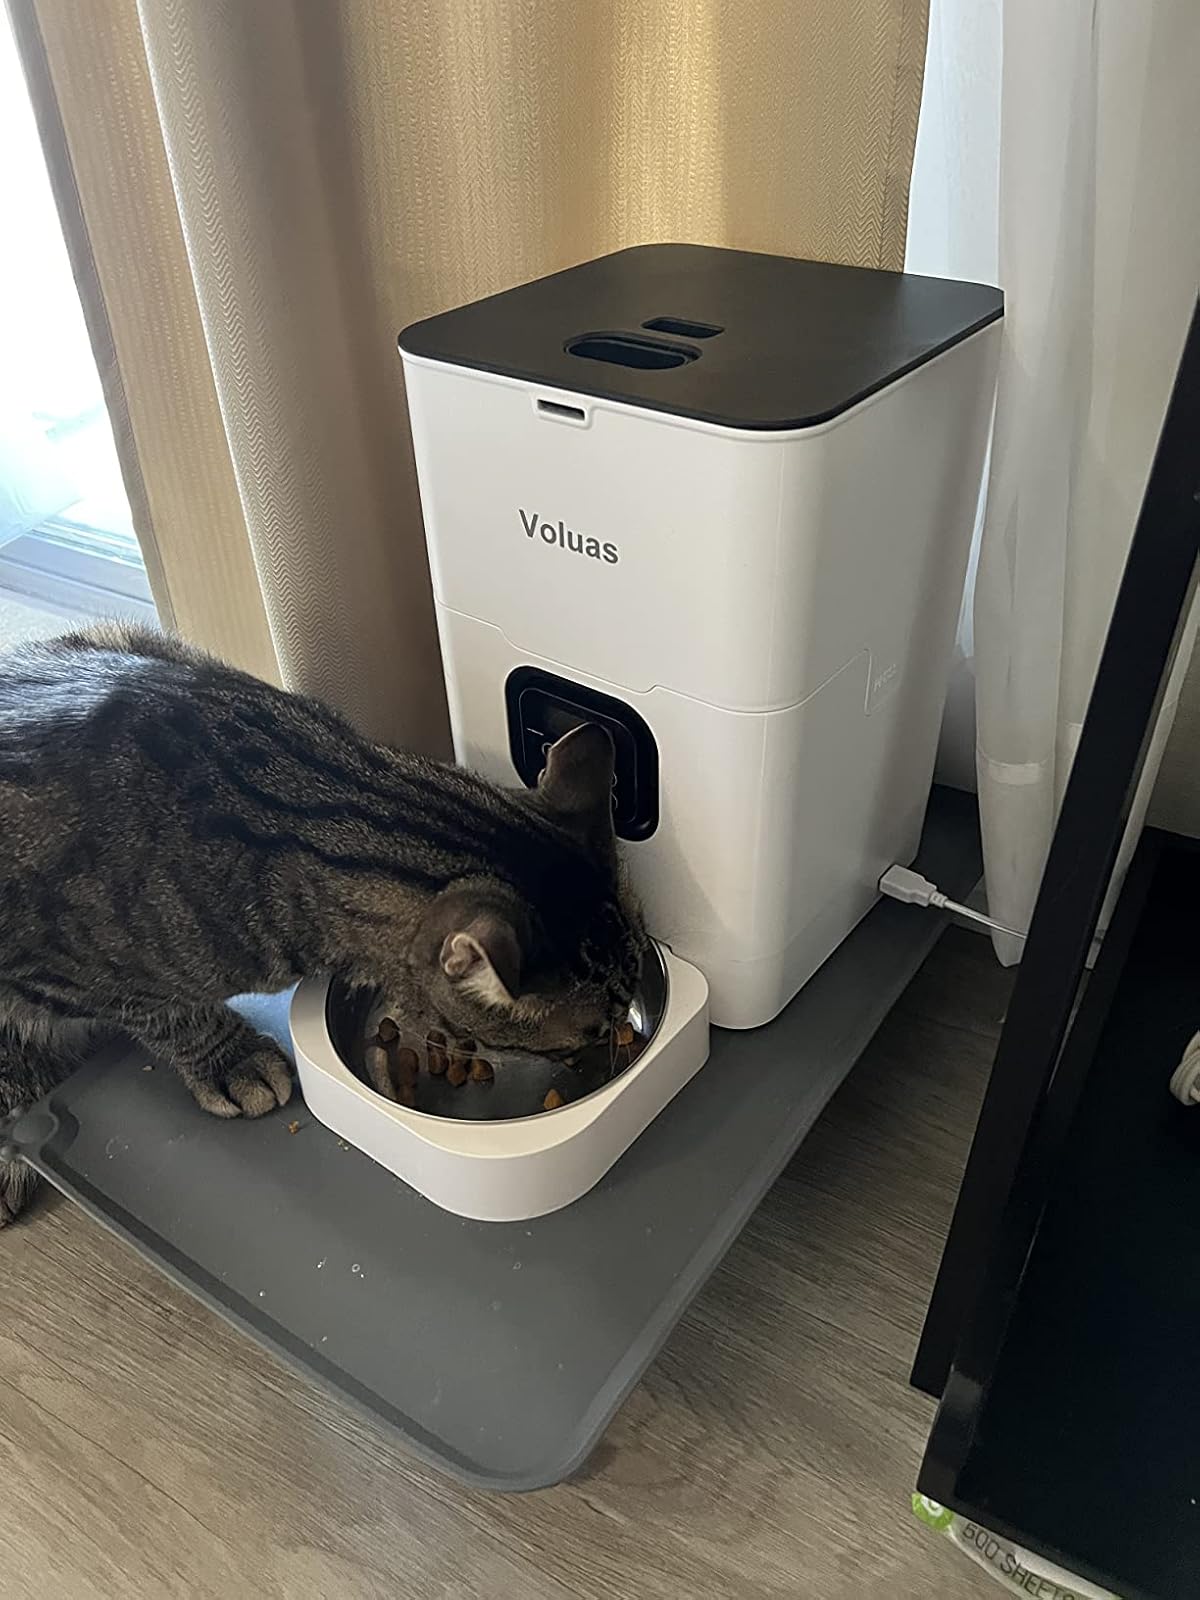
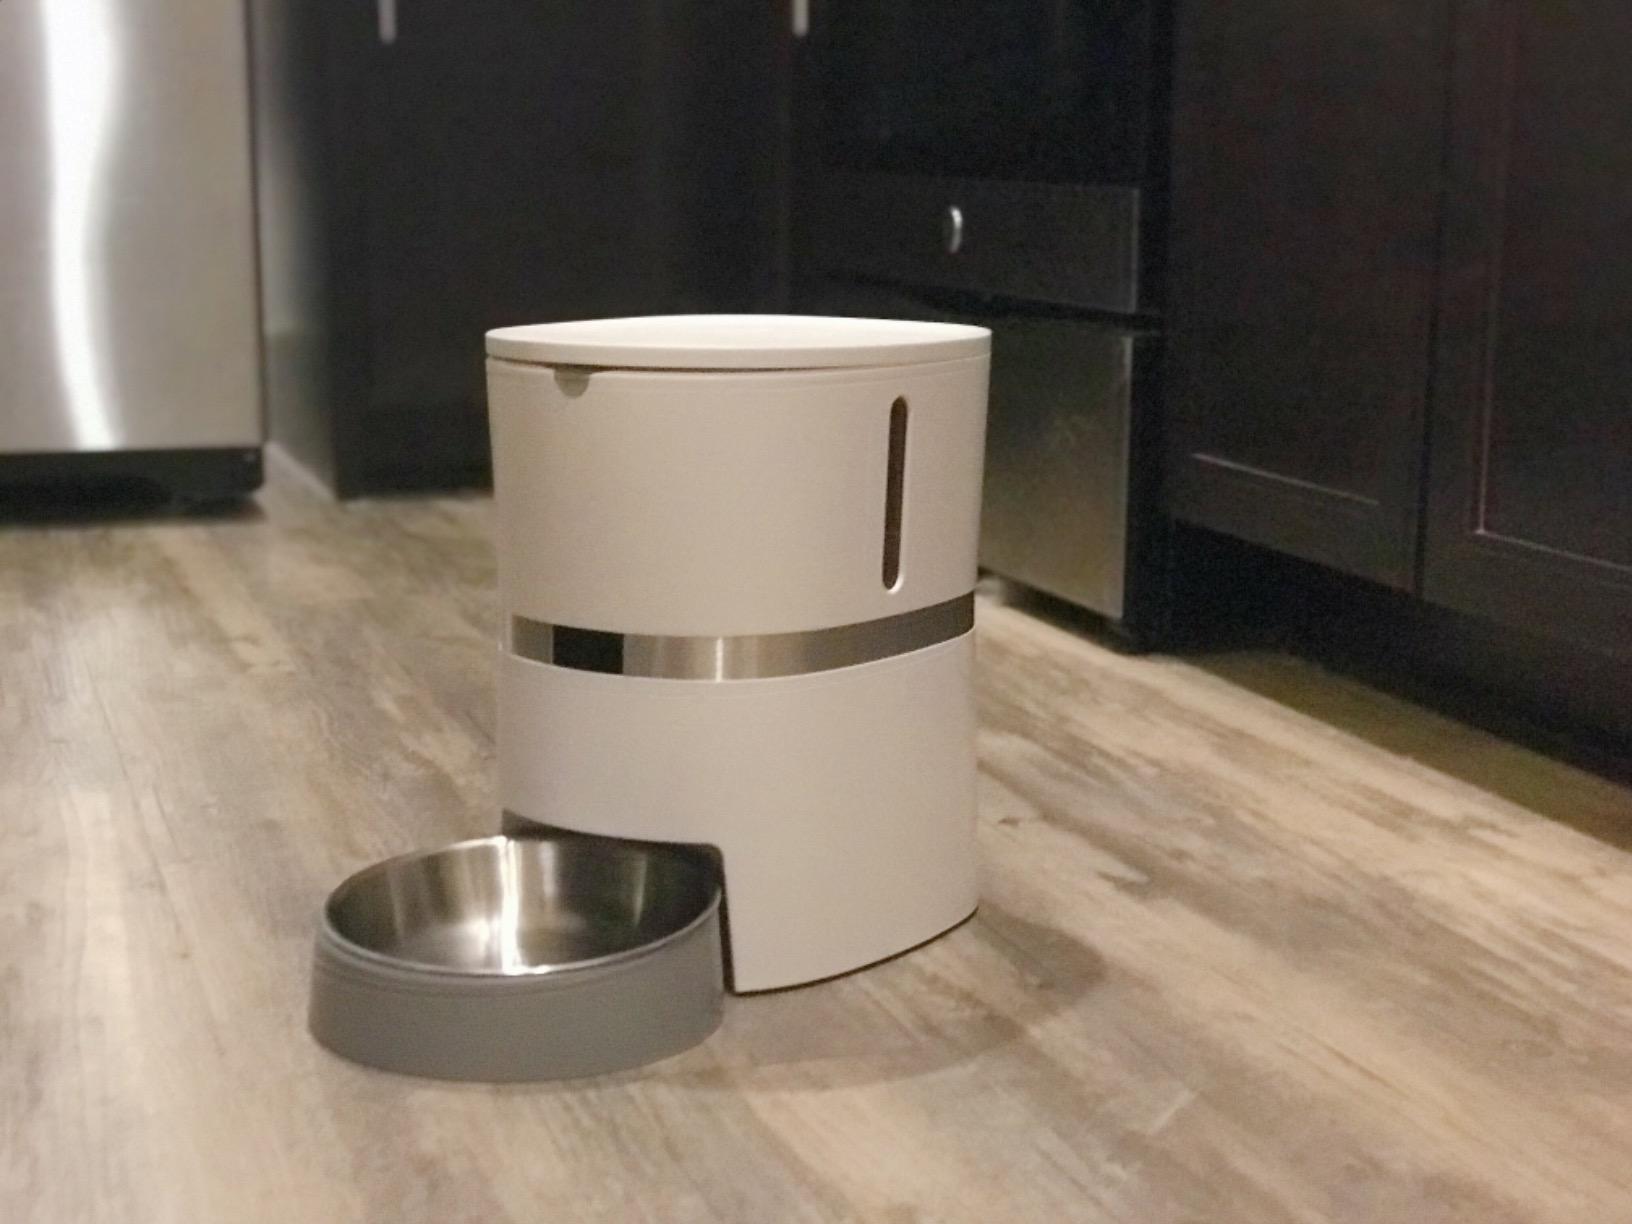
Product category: items_feeder
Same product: no